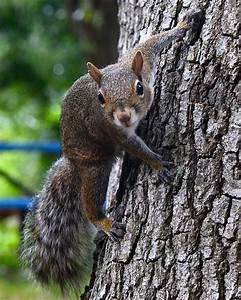
Label: scoiattolo